John Delaney 2020 presidential campaign

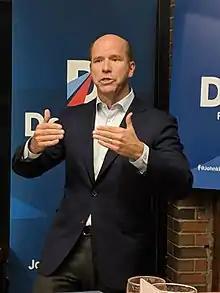
Delaney campaigning in New Hampshire in January 2019

Delaney said that he planned to begin his campaign by touring critical swing states. During a long congressional recess in August 2017, he began touring the country, starting in Iowa. In Iowa, he met with Democratic activists, interviewed potential campaign staff, and attended the Iowa State Fair with his family.